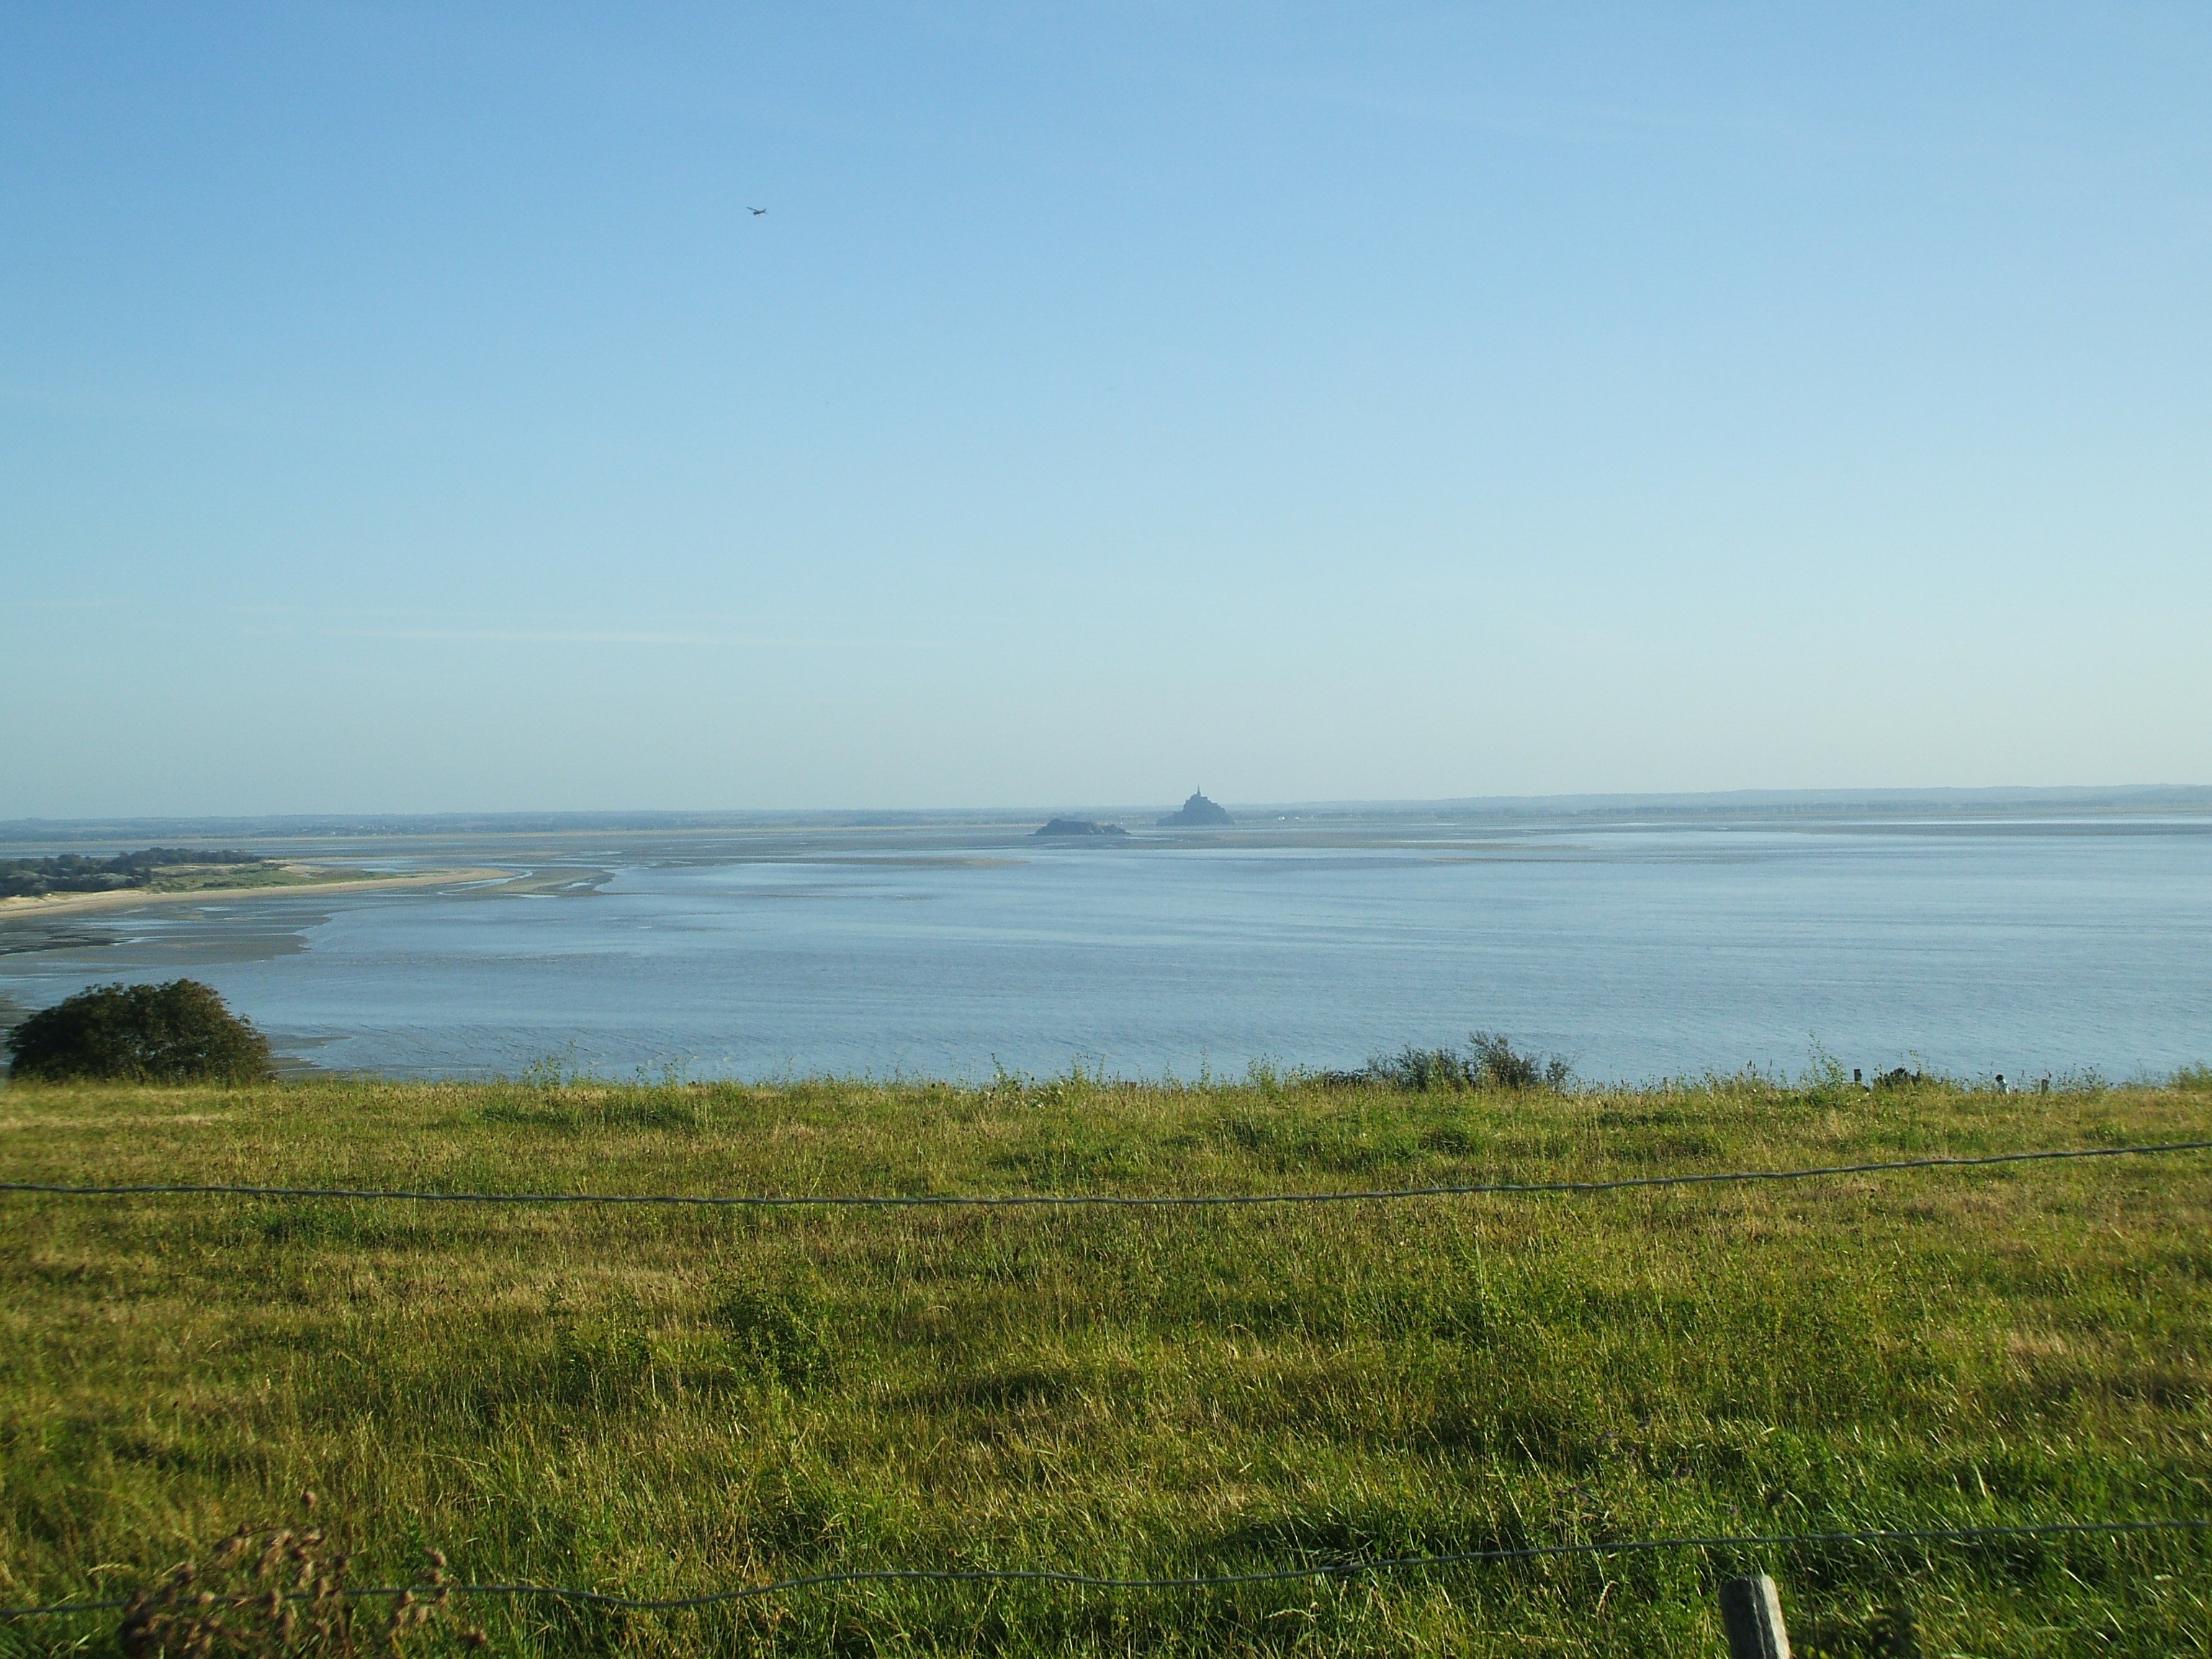
beach, landscape, sea, coast, water, grass, ocean, horizon, marsh, sky, field, morning, shore, cliff, bay, reservoir, terrain, body of water, wetland, normandy, habitat, loch, ecosystem, natural environment, geographical feature, atmospheric phenomenon